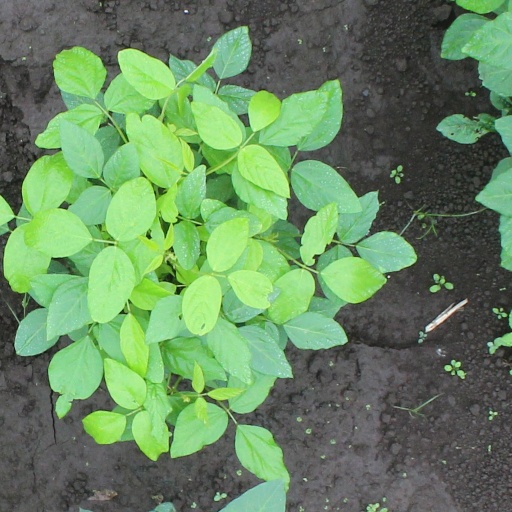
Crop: soybean